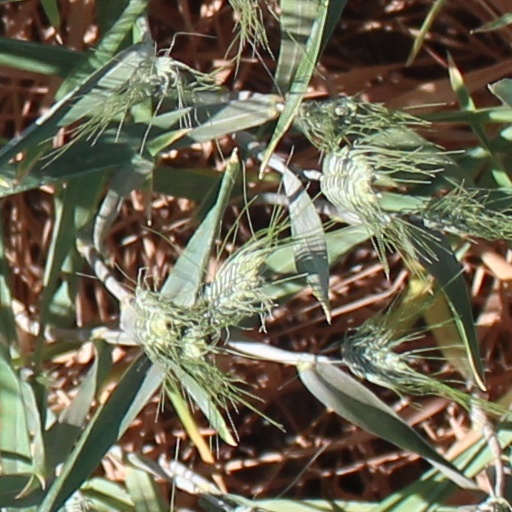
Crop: wheat